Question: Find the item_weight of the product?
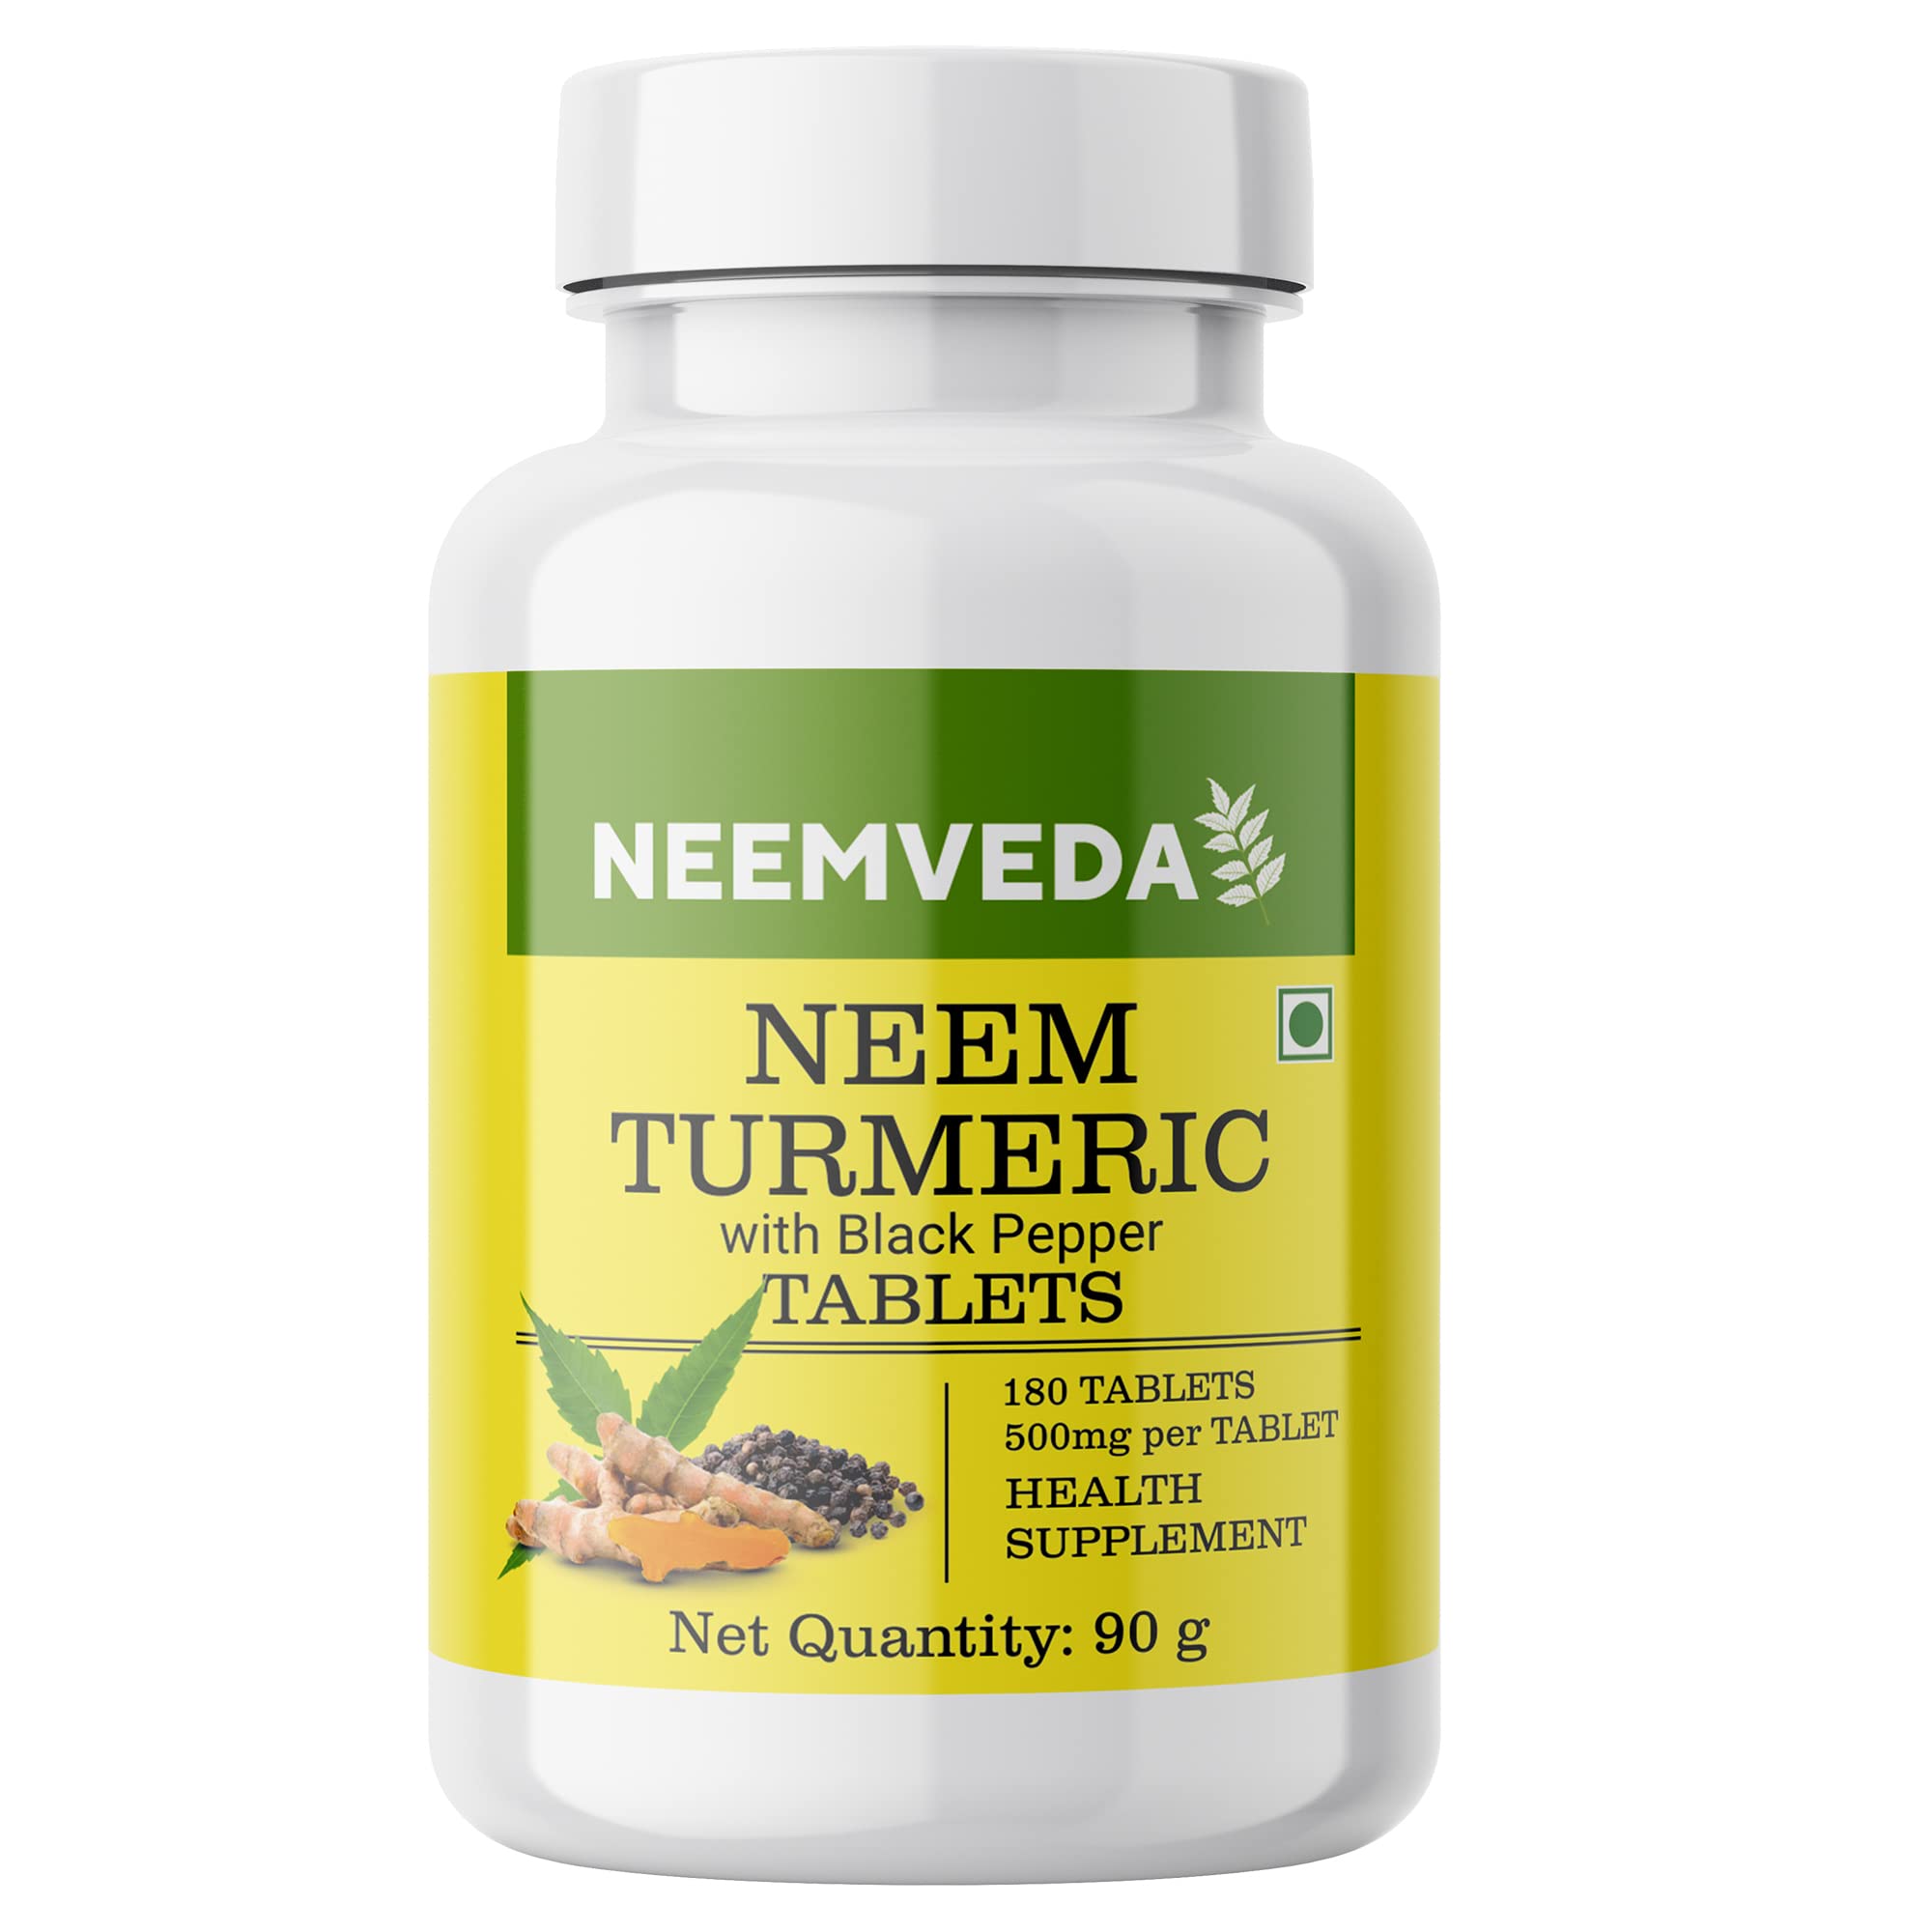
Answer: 90 gram